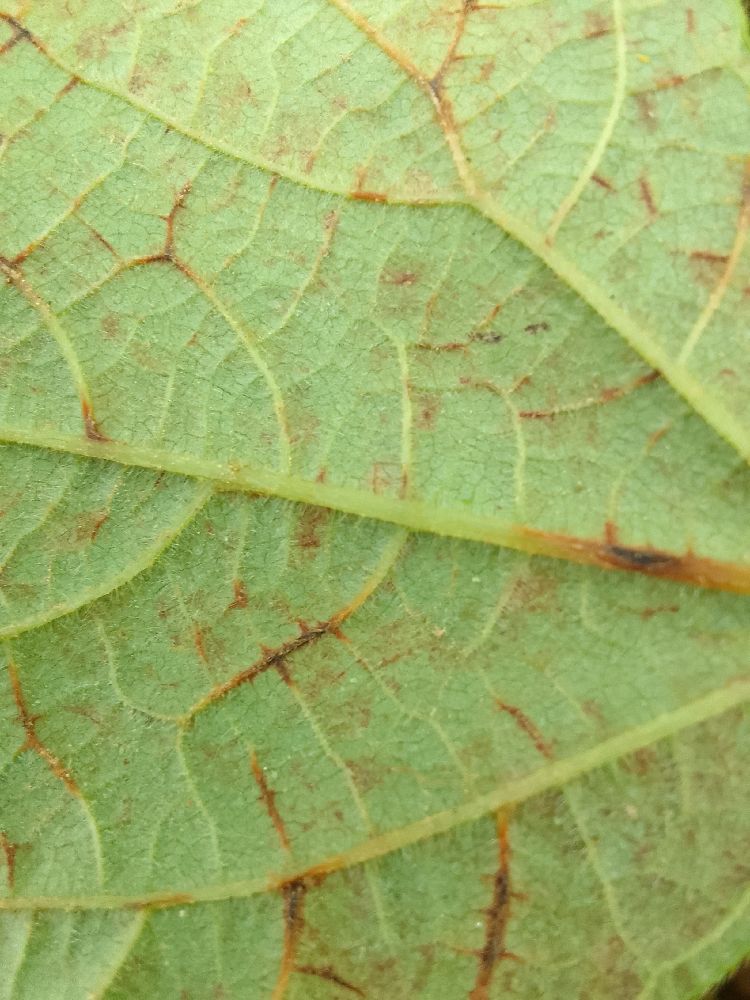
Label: anthracnose